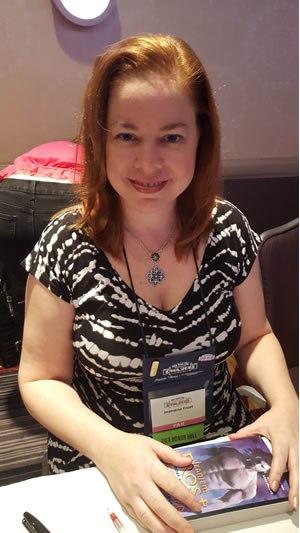
Jeaniene Frost, née le 13 juin 1974 aux États-Unis, est une auteure américaine de romans de fantasy urbaine et de romances.